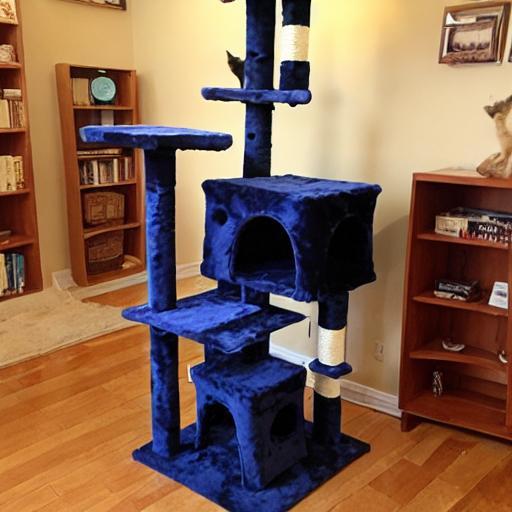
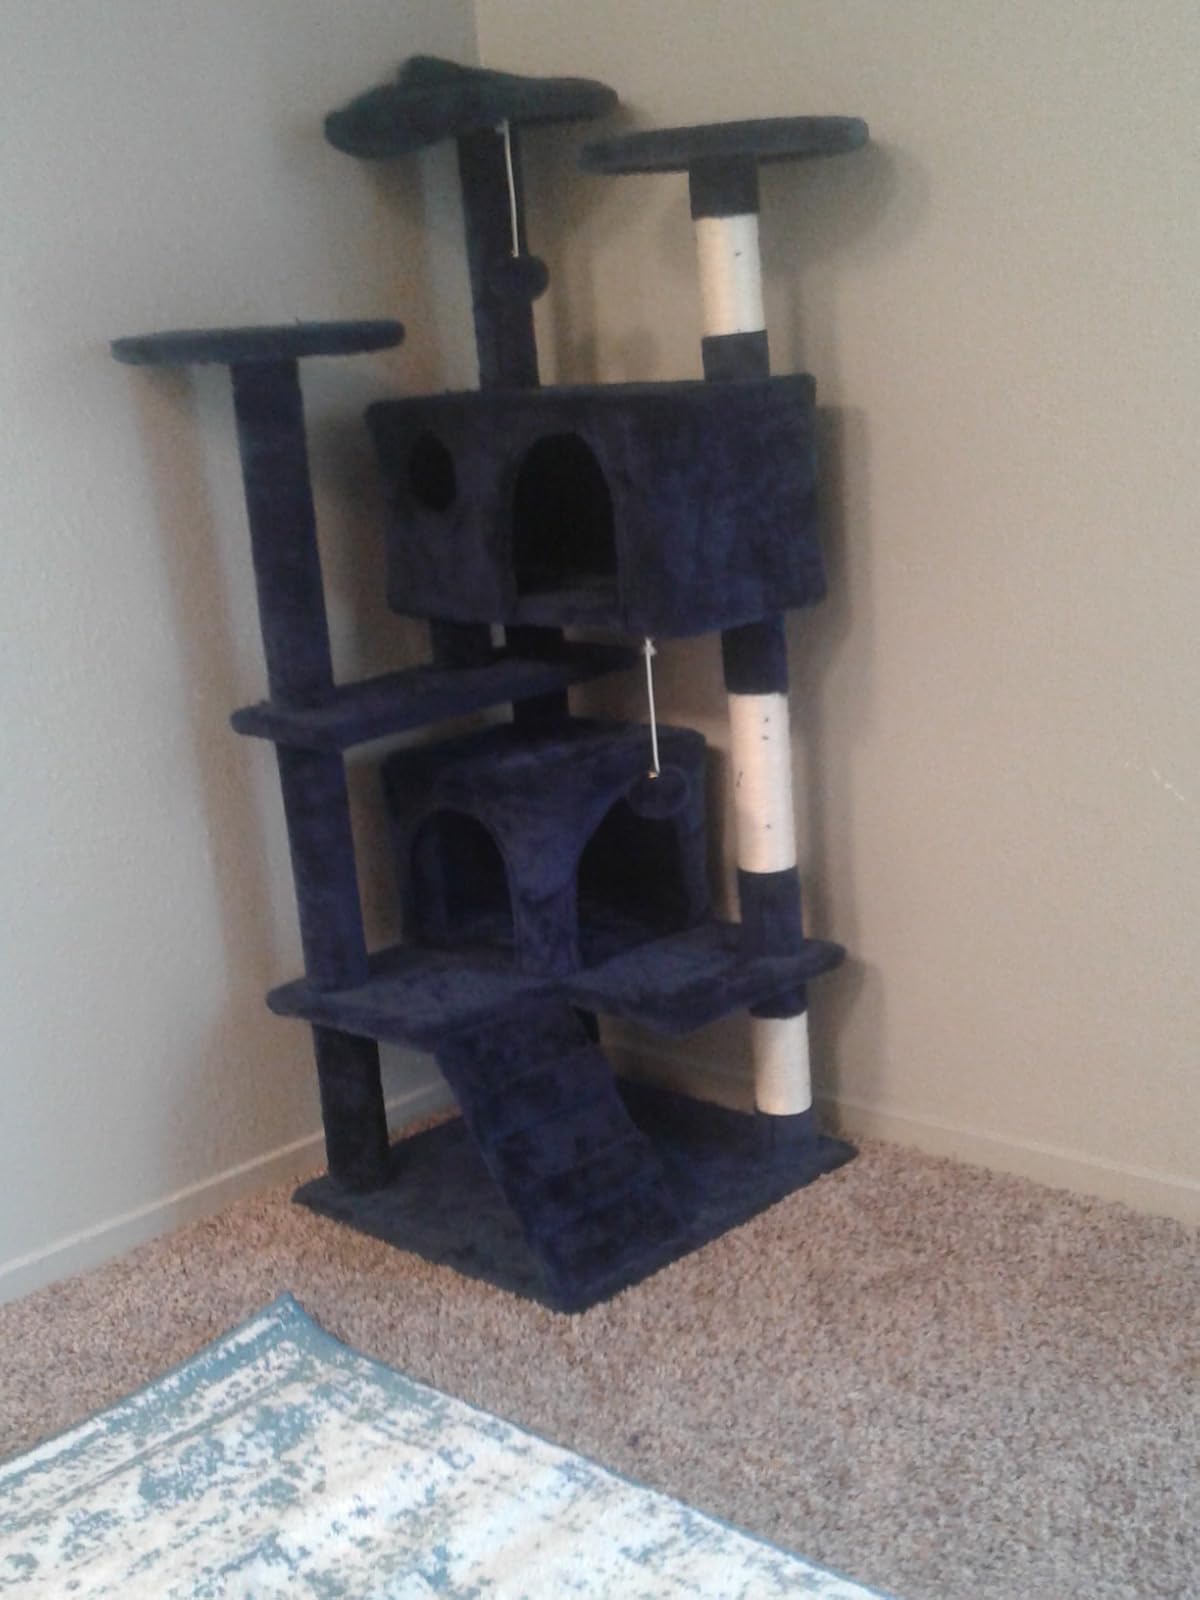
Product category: items_cat tree
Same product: no